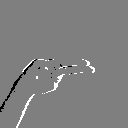
ASL letter: h